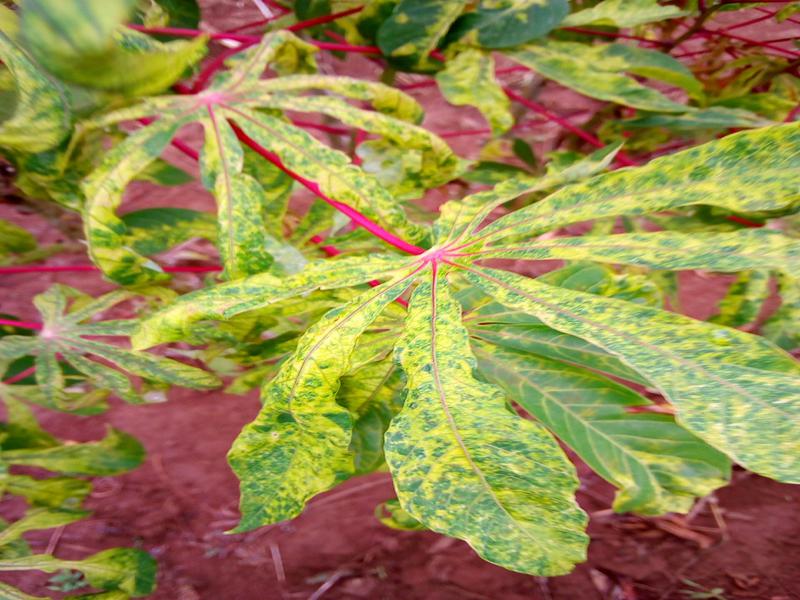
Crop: cassava
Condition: mosaic_disease